Edward Hawford

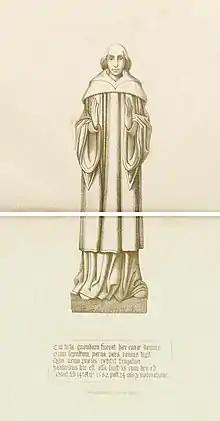
Memorial brass to Edward Hawford in the college chapel.

He was son of Thomas Hawford and his wife Margaret Wade of Clipston, Northamptonshire. He was a student of Jesus College, Cambridge, graduated B.A. in 1543, was elected fellow of Christ's College, and commenced M.A. in 1545.